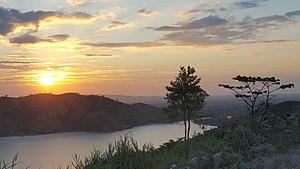
L'Étang Lachaux situé au sud dans la région de Camp-Perrin, département du Sud de la République d'Haïti est un petit lac d'eau douce. C'est le plus grand lac des lacs du Sud d'Haiti en volume d'eau et en longueur. L'étang lachaux fait partie d'une série de lacs peu profonds s'étendant du nord au sud dans cette région et couvre une superficie de plus de 0.54 km².
Camp-Perrin est une commune de l'arrondissement des Cayes, chef-lieu du département du Sud de la République d'Haïti. Elle s'étend sur une superficie de 151,42 km², soit environ 10 000 carreaux ou encore 160 000 seizièmes ou vingt-cinq. En 2009, sa population était estimée à plus de 40 000 habitants.